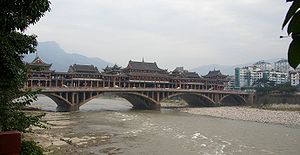
Ya'an
Den gamle bro i Ya'an
Ya'an er et bypræfektur i den kinesiske provins Sichuan. Det har et areal på 15.354 km², og et indbyggertal på 1,54 millioner mennesker. Det blev tidligere kaldt Yazhou.